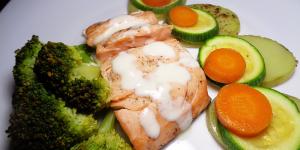
salmon al vapor con verduras y crema